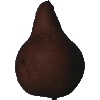
Label: Pear Kaiser 1